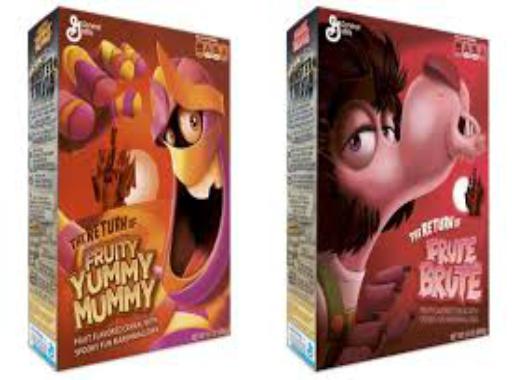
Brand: Count Chocula
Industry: Food